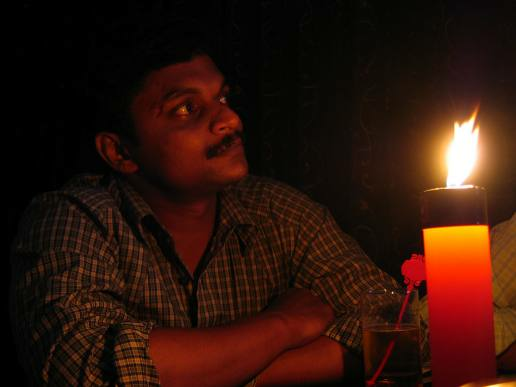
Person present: Yes